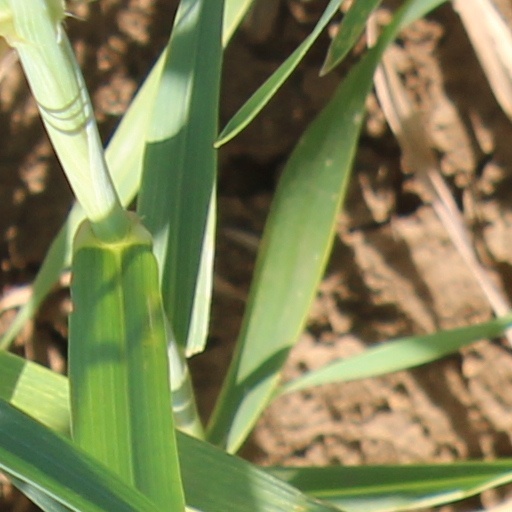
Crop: wheat